Lost film

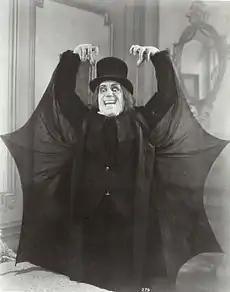
Lon Chaney in "London After Midnight" (1927), one of the most sought-after lost films, whose last known print was destroyed in the 1965 MGM vault fire. A set of production stills survives.

A lost film is a feature or short film in which the original negative or copies are not known to exist in any studio archive, private collection, or public archive. Films can be wholly or partially lost for a number of reasons. Early films were not thought to have value beyond their theatrical run, so many were discarded afterward. Nitrate film used in early pictures was highly flammable and susceptible to degradation. The Library of Congress began acquiring copies of American films in 1909, but not all were kept. Due to improvements in film technology and recordkeeping, few films produced in the 1950s or beyond have been lost.